List of birds of the United States

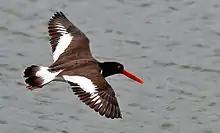
American oystercatcher

The limpkin is an odd bird that looks like a large rail, but is skeletally closer to the cranes. It is found in marshes with some trees or scrub in the Caribbean, South America, and southern Florida.